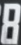
Number: 8